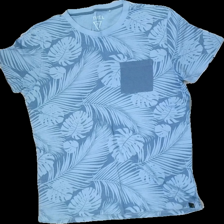
View: front
Type: T-shirt
Category: Men
Brand: Not in the list
Brand text on label: ETIREL
Colors: Blue
Material: 100% Cotton
Pattern: Floral print
Cut: Regular, C-collar
Size: M
Season: All
Price range: 50-100
Recommended usage: Reuse